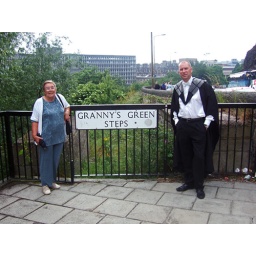
Jean and Derek by appropriate street sign